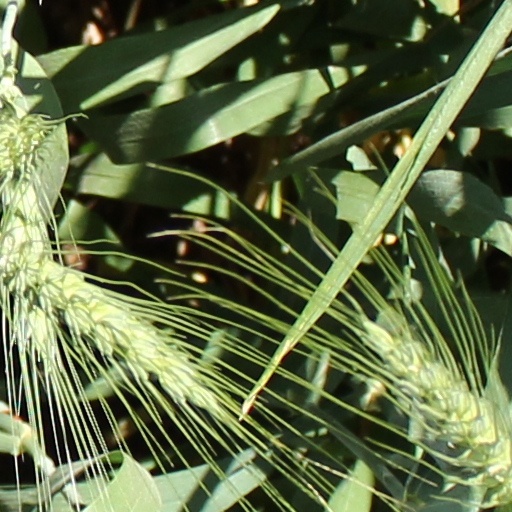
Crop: wheat